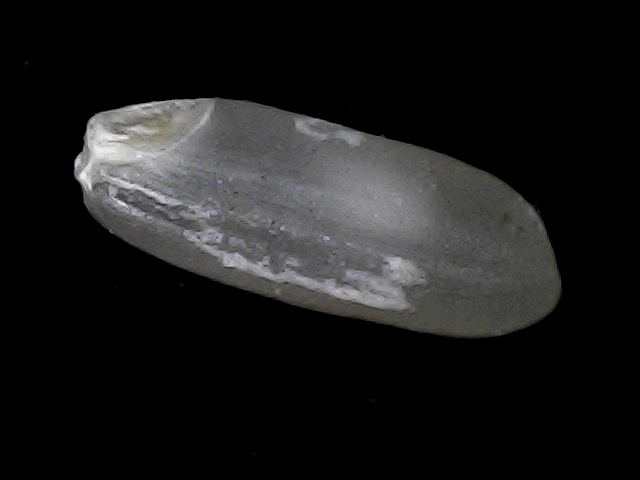
Rice variety: BD56